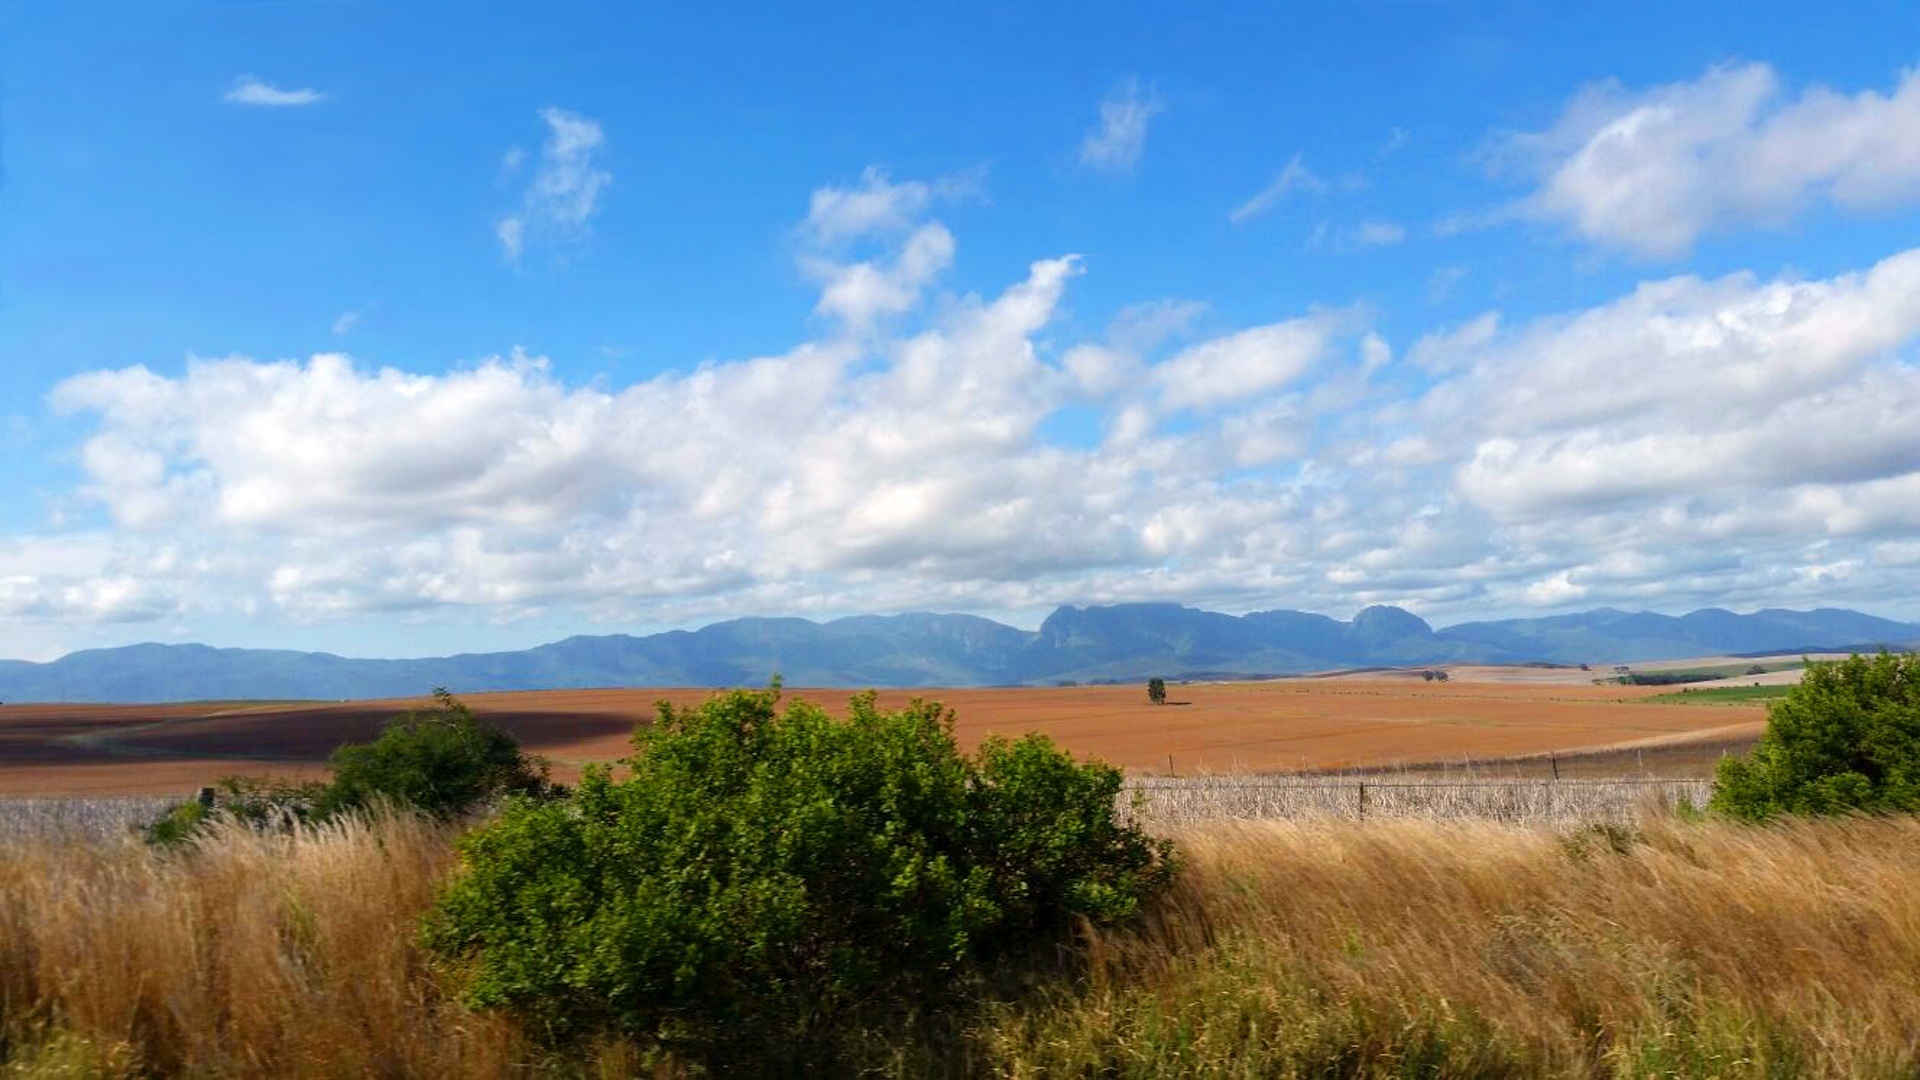
landscape, nature, horizon, marsh, cloud, field, prairie, hill, panorama, ranch, reservoir, savanna, plain, grassland, wetland, plateau, habitat, ecosystem, south africa, steppe, natural environment, geographical feature, grass family, land lot